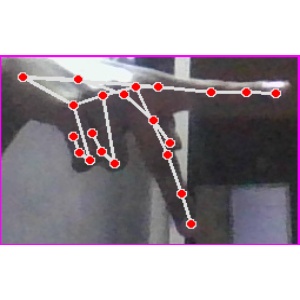
अक्षर: प